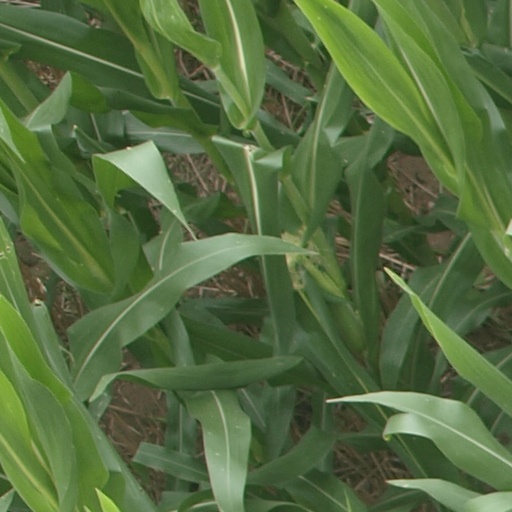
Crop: maize; corn